Hans Joachim von Rohr

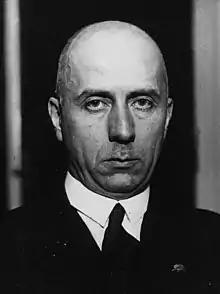

Hans Joachim von Rohr (1 October 1888 in Demmin, Province of Pomerania – 10 November 1971) was a German politician with the German National People's Party.